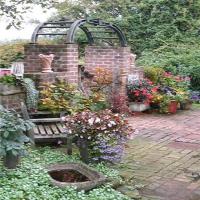
Weather: cloudy or overcast